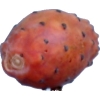
Label: cactus_fruit_red